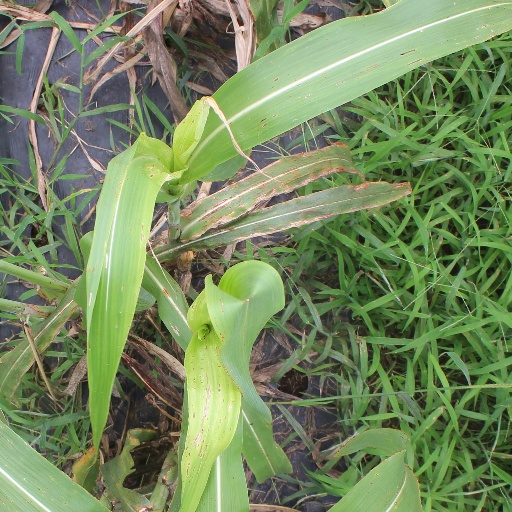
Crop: sorghum